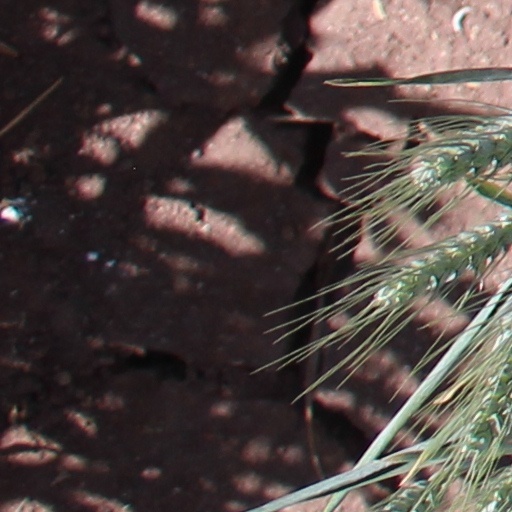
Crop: wheat